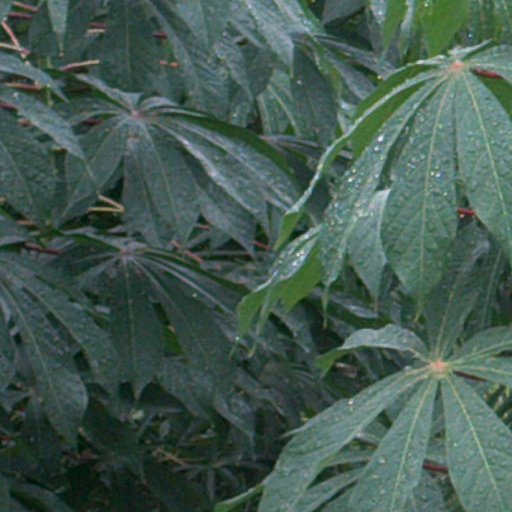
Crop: cassava